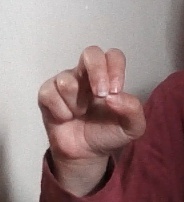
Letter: gaaf